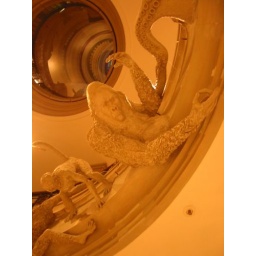
a monkey hanging from the wall in a fancy mall in hamburg. (my own favourite)